Konoe Kanetsune

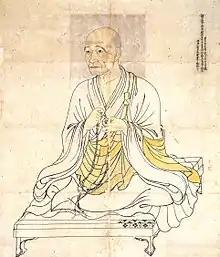
Portrait of Konoe Kanetsune

, son of Iezane, was a "Kugyō" or Japanese court noble of the early Kamakura period. He held regent positions as follows: